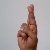
The image shows a hand gesture representing the letter 'R' in Indian Sign Language.